Shark tourism

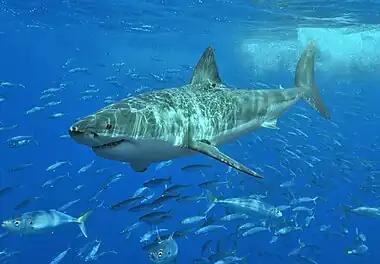
Great white shark at Isla Guadalupe, Mexico, August 2006. Animal estimated at 11–12 feet (3.3 to 3.6 m) in length, age unknown.

Great white shark viewing is available at the Neptune Islands in South Australia, South Africa, Isla Guadalupe in Mexico, and New Zealand. Great white sharks are usually viewed using shark cages to protect the diver. Because of the exceptional visibility underwater in Isla Guadalupe, more outside the cage diving is done than anywhere else.